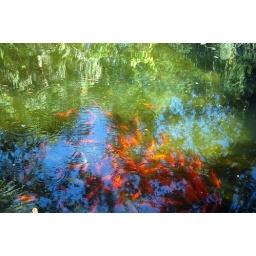
Do they swim in the water or in the sky :)